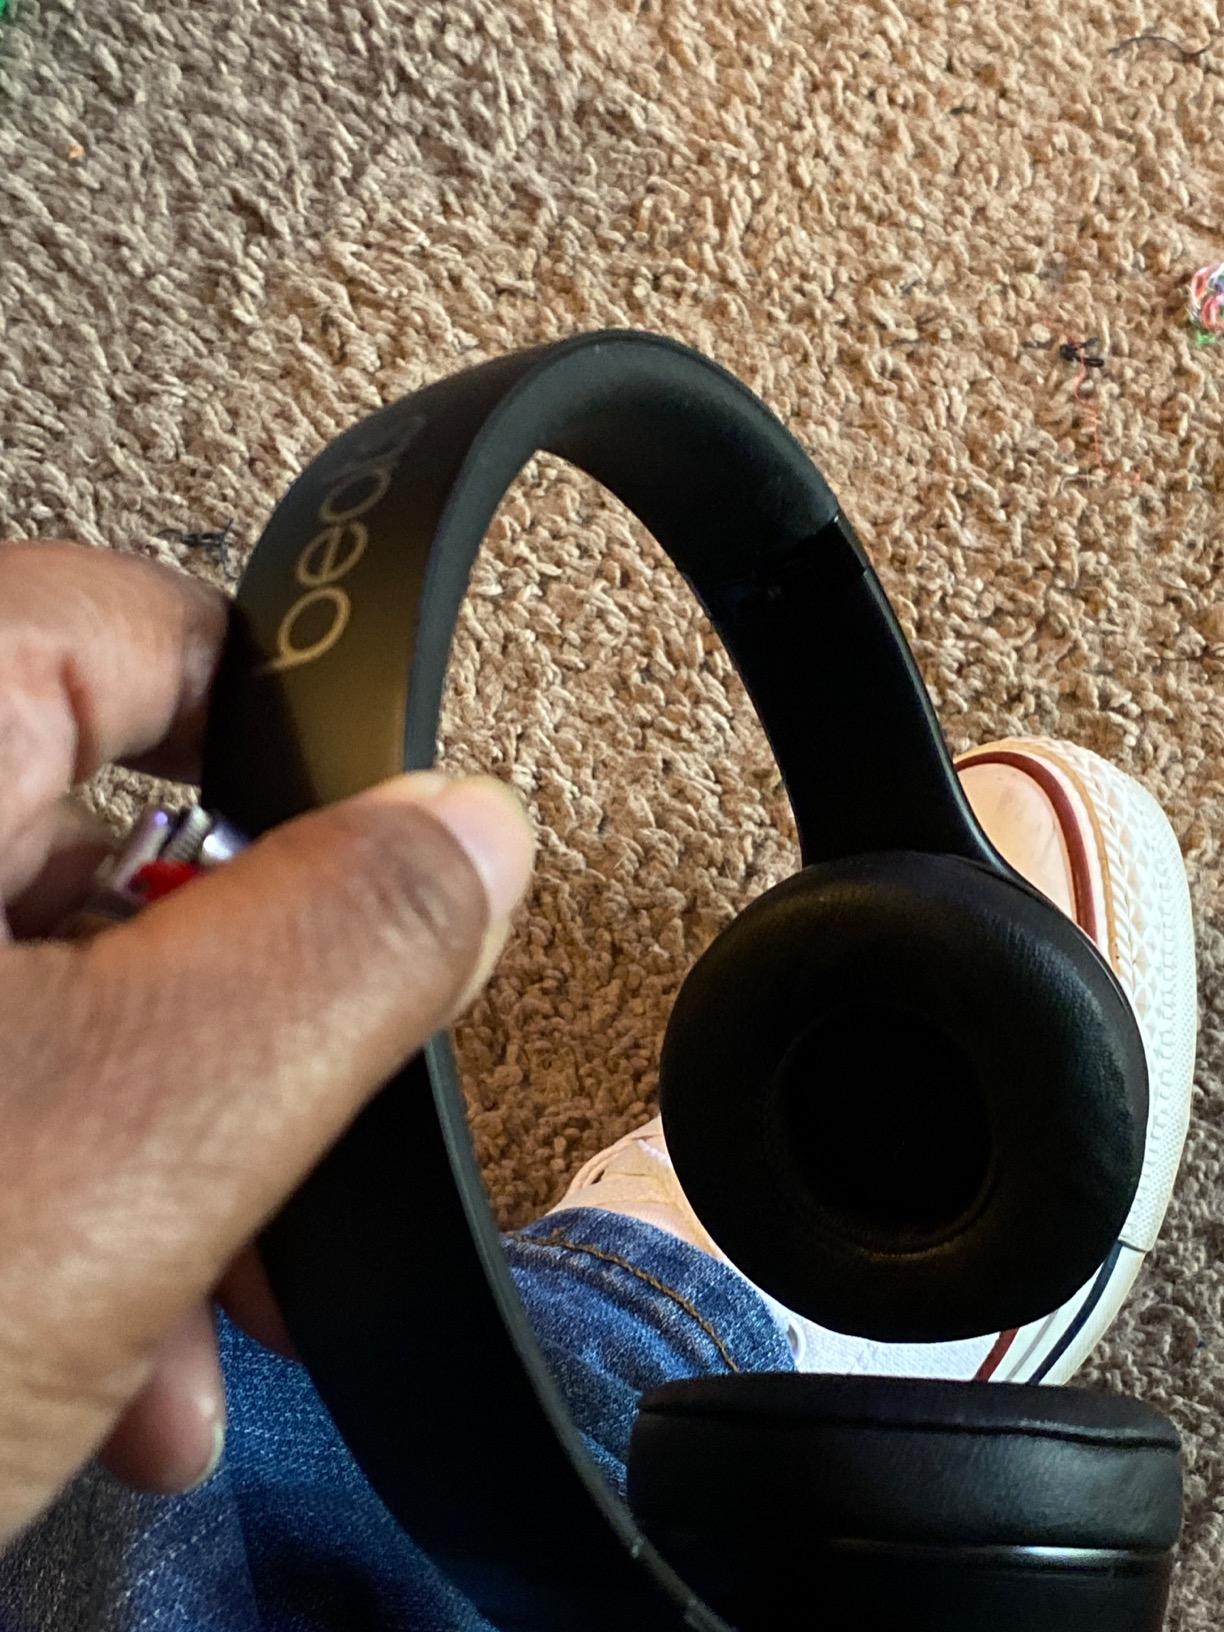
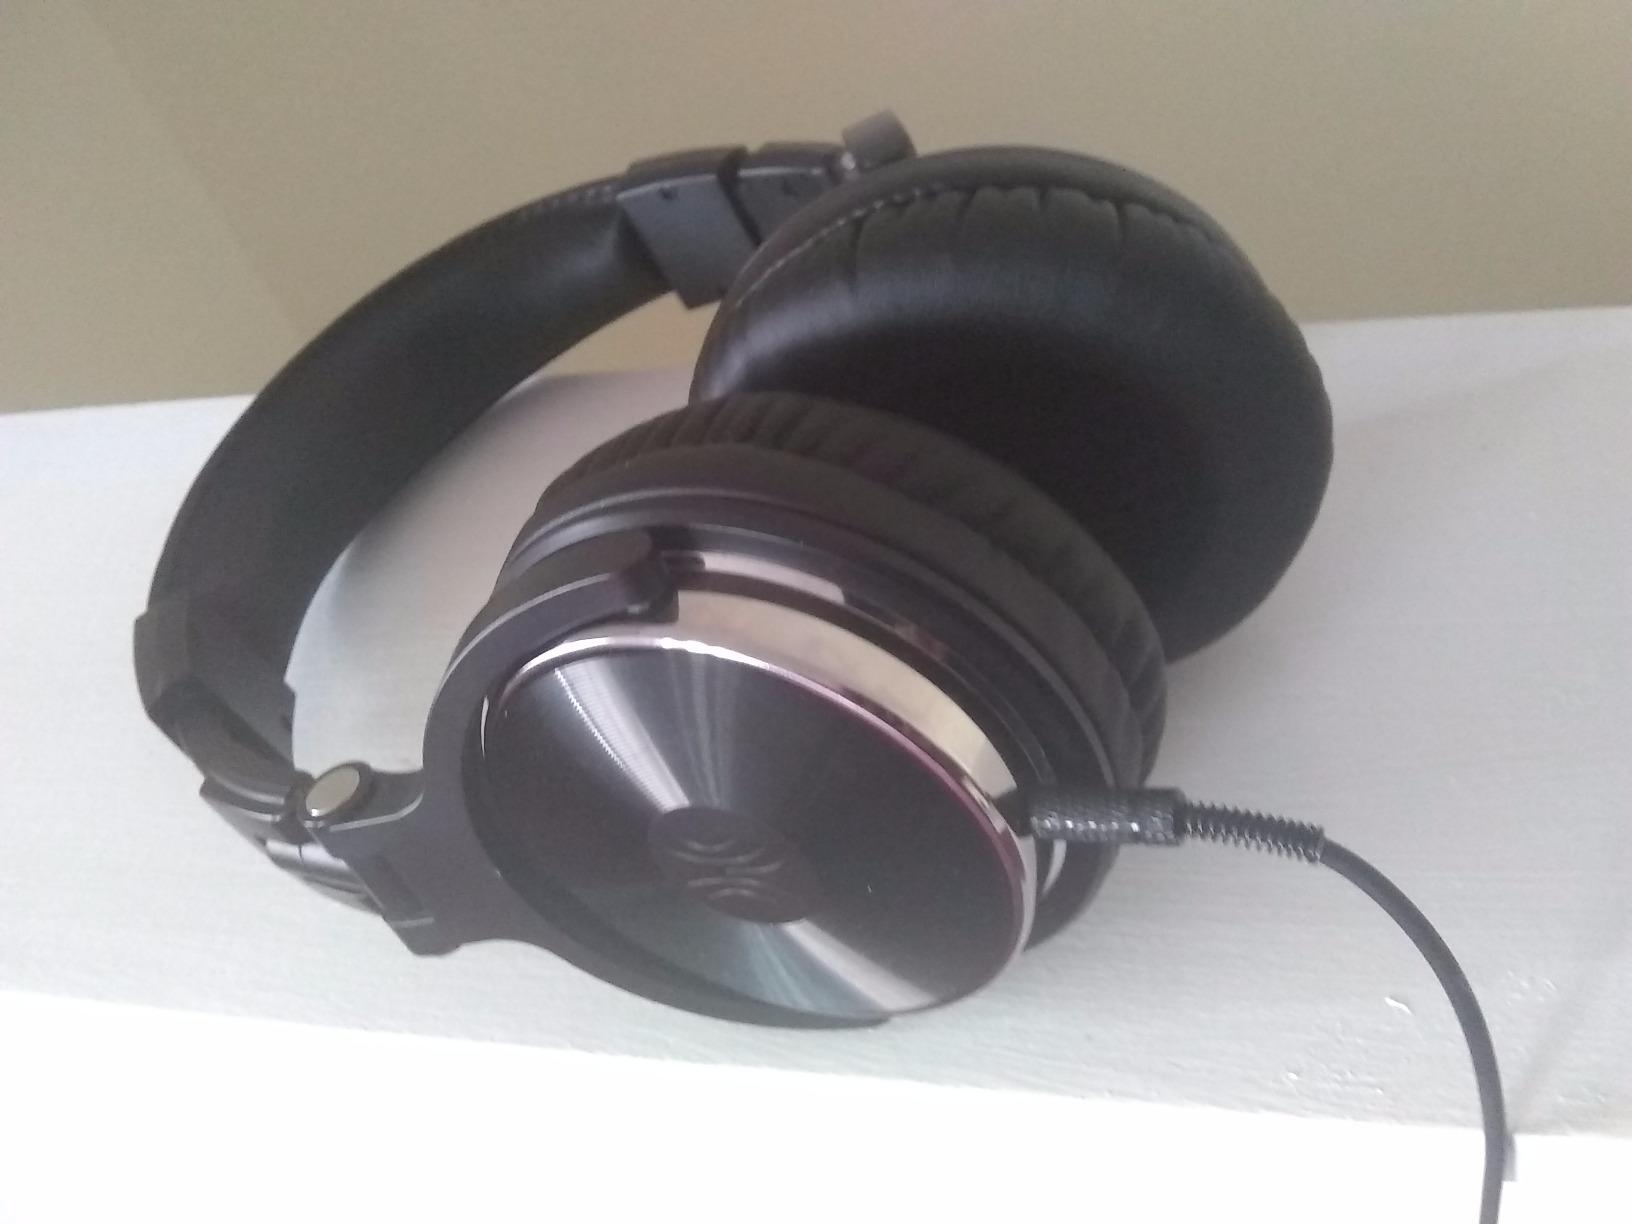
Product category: headphones
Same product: no